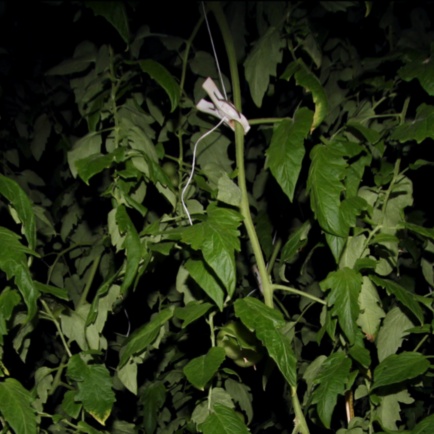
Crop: tomato